Bolshoy Ussuriysky Island

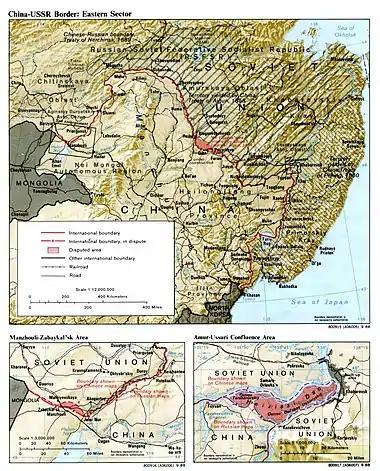
Bolshoi Ussuriysky / Heixiazi Island is depicted in the inset map on the lower right

Bolshoi Ussuriysky Island, or Heixiazi Island, is a sedimentary island at the confluence of the Amur and Ussuri rivers. Since the Sino-Russian Border Agreement that was fully implemented in 2008, Bolshoy Ussuriysky Island was divided between China and Russia. China was given control over part of the island, and Russia retained the rest. Since then, the issue has been peacefully settled, and China no longer claims the entire island. It has an area of about 327 to 350 km and is bounded closely by Yinlong/Tarabarov Island, and over 90 islets. Its position at the confluence of the Amur and the Ussuri, and right next to the major Russian city of Khabarovsk, has given it great strategic importance.